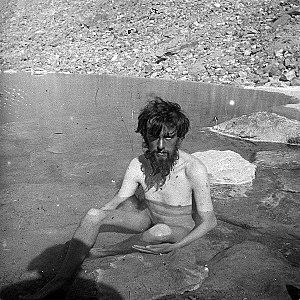
Edward Alexander Crowley est né le 12 octobre 1875 à Royal Leamington Spa dans le Warwickshire et décédé 1ᵉʳ décembre 1947 à Hastings. Dit Aleister Crowley, il est également connu comme Maître Therion, Frater Perdurabo, The Great Beast 666 ou « L’homme le plus malsain du monde ». C'est un écrivain, poète, occultiste, franc-maçon, tarologue et astrologue britannique.